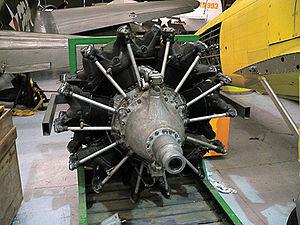
Le Fiat A.74 était un moteur d'avion en double étoile, refroidi par air et produit par le constructeur italien Fiat Aviazione à partir de 1935.